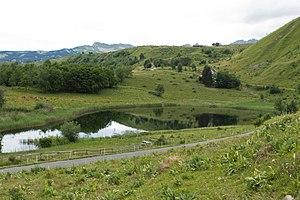
Montaimont est une ancienne commune française située dans le département de la Savoie, en région Auvergne-Rhône-Alpes.